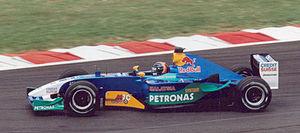
Heinz-Harald Frentzen est un pilote automobile allemand né le 18 mai 1967 à Mönchengladbach en Allemagne. Présent en Formule 1 de 1994 à 2003, il y a notamment remporté 3 Grands Prix et a terminé 2ᵉ du championnat du monde 1997.
Résultats du Grand Prix automobile de France de Formule 1 2003 qui a eu lieu sur le circuit de Nevers Magny-Cours le 6 juillet.
Sauber AG, également engagée sous les dénominations PP Sauber ou Sauber F1 Team, est une écurie de course automobile fondée par Peter Sauber et basée à Hinwil en Suisse. Après de multiples succès en Championnat du monde des voitures de sport, l'écurie Sauber a participé au championnat du monde de Formule 1 de 1993 à 2005.